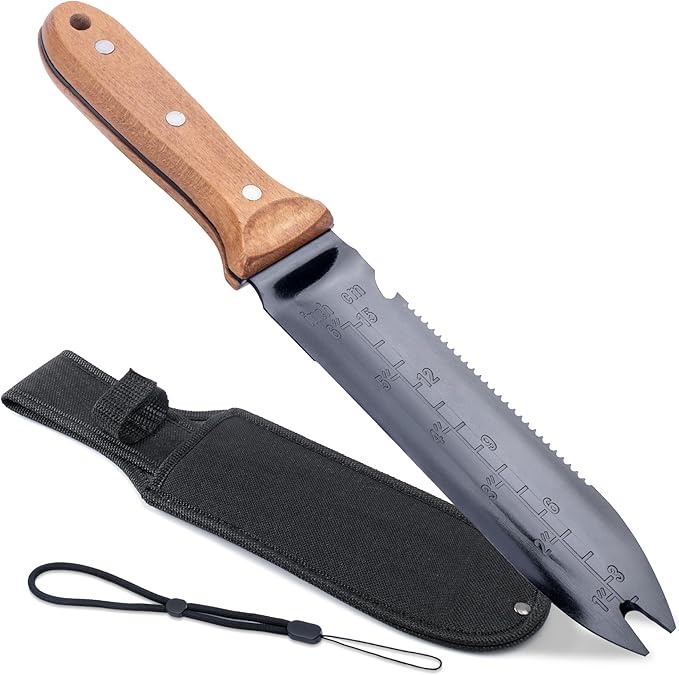
WILLKOMMEN Hori Hori Garden Knife- Garden Tools with Oxford Cloth Sheath, 7" Stainless Steel Blade,Full Tang Beechwood Handle, Ideal for Transplanting, Division, Weeding & Root Care (Forked Tip)
About This [Full-Tang Strength & Comfort Grip] Crafted with a full tang structure and premium stainless steel, this garden knife is built to last. The ergonomic beechwood handle offers a comfortable, non-slip grip even when wet, reducing hand fatigue during prolonged use. [Dual-Edge Blade for Versatile Gardening Tasks] Master garden tasks with precision. The straight edge digs, weeds, and harvests. The serrated edge cuts through stubborn roots and small branches, with a notch for twine. Wear-Resistant Stamped depth guides ensure accurate planting every time. [ Secure & Convenient Carry with Durable Sheath & Included Lanyard] Features a rugged Oxford fabric sheath with a hook-and-loop strap and belt loop for secure, hands-free carry. The included lanyard provides a secure grip around your wrist during use and a handy way to hang your knife on a branch for quick access during breaks. Perfect for gardening, camping, and as your ultimate EDC tool. [Choose Your Specialist: Deep-Digging Point or Root-Loving Fork] The Spear-Point Tip pierces hard soil for planting bulbs and digging. The Forked Tip lifts and divides plants with minimal root damage for transplanting and weeding. Select the ultimate precision tool for your gardening mission. [Expert Maintenance for Rust Prevention] Protect your blade from soil-induced corrosion. Always rinse and gently dry with a soft cloth after use. This essential care prevents rust formation, preserving the tool's premium condition and ensuring reliable performance season after season. Overview Recommended Uses For Product : Carving Brand : WILLKOMMEN Model Name : Hori Hori Garden Knife Special Feature : Ergonomic Handle, Forked Tip, Rust Resistant Age Range (Description) : Adult Included Components : Garden knife, Gift Packaging, Oxford Cloth Sheath Handle Material : Beechwood Color : Black Blade Blade Material : Stainless Steel Style : Modern
Brand: WILLKOMMEN
Category: Home & Garden > Lawn & Garden > Gardening > Gardening Tools > Gardening Sickles & Machetes